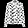
Label: Shirt